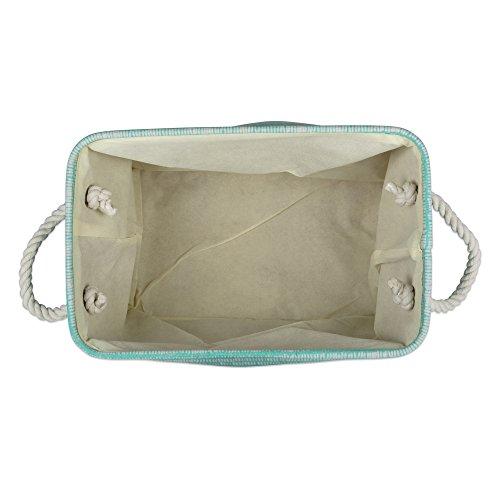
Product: DII Collapsible Polyester Storage Basket or Bin with Durable Cotton Handles, Home Organizer Solution for Office, Bedroom Closet, Toys, Laundry, Large, Aqua
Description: LARGE BIN - 17.75x12x15" with O-ring and cardboard bottom to reinforce shape and give structure, simply collapse bin and store when not in use.
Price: $16.91
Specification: ProductDimensions:18x15x12inches|ItemWeight:1pounds|ShippingWeight:1.15pounds(Viewshippingratesandpolicies)|Manufacturer:DII|ASIN:B076HN8JPD|Itemmodelnumber:CAMZ10046